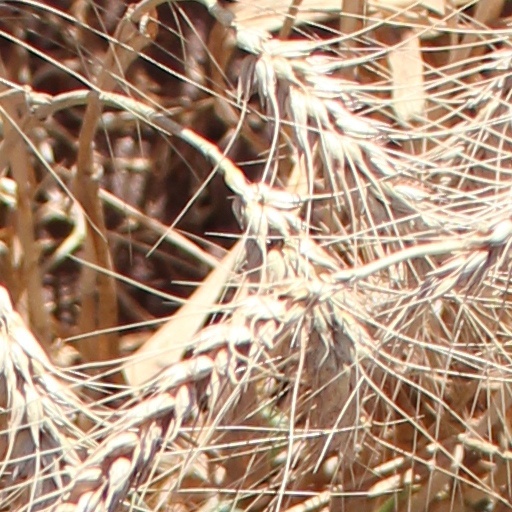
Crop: wheat